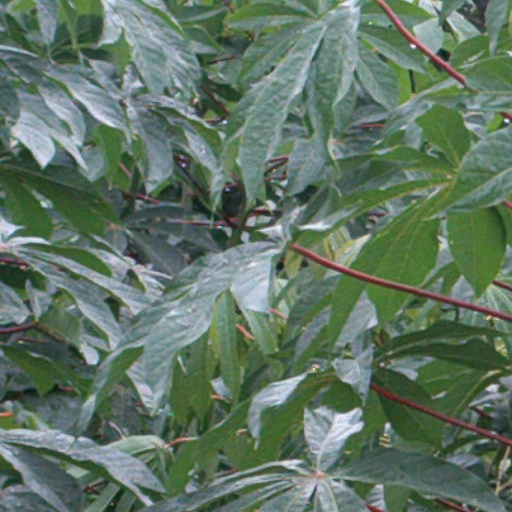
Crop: cassava